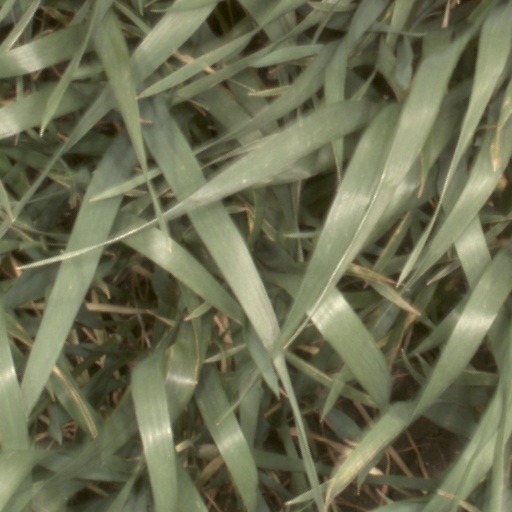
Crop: wheat